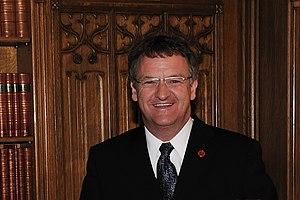
Fabian Manning est un homme politique canadien. Il a été député progressiste-conservateur provincial et siège à la Chambre des communes du Canada depuis 2006 sous la bannière du Parti conservateur du Canada.